Manje Bistre 2

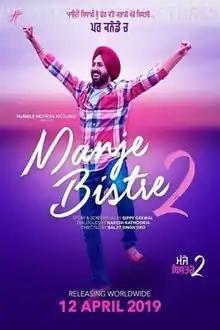
Theatrical release poster

Manje Bistre 2 is a 2019 Indian-Punjabi comedy film written by Gippy Grewal and directed by Baljit Singh Deo. It is the second installment of Manje Bistre series. Produced by Gippy Grewal under his banner Humble Motion Pictures; it stars Gippy Grewal and Simi Chahal in the lead with Gurpreet Ghuggi, Karamjit Anmol, B.N. Sharma, and Sardar Sohi in supporting roles. The film revolves around Sukhi`s journey to Canada to attend his cousin’s marriage ceremony.